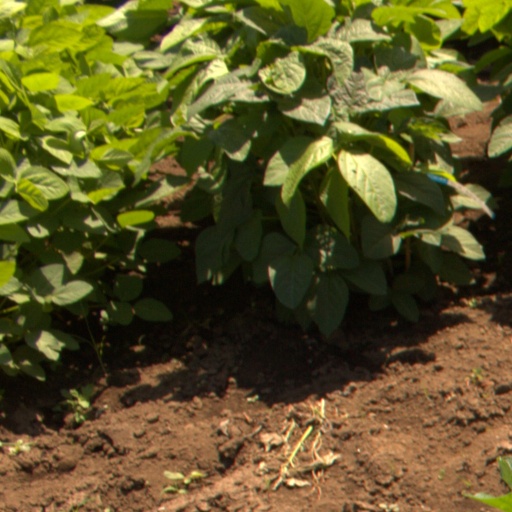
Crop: soybean